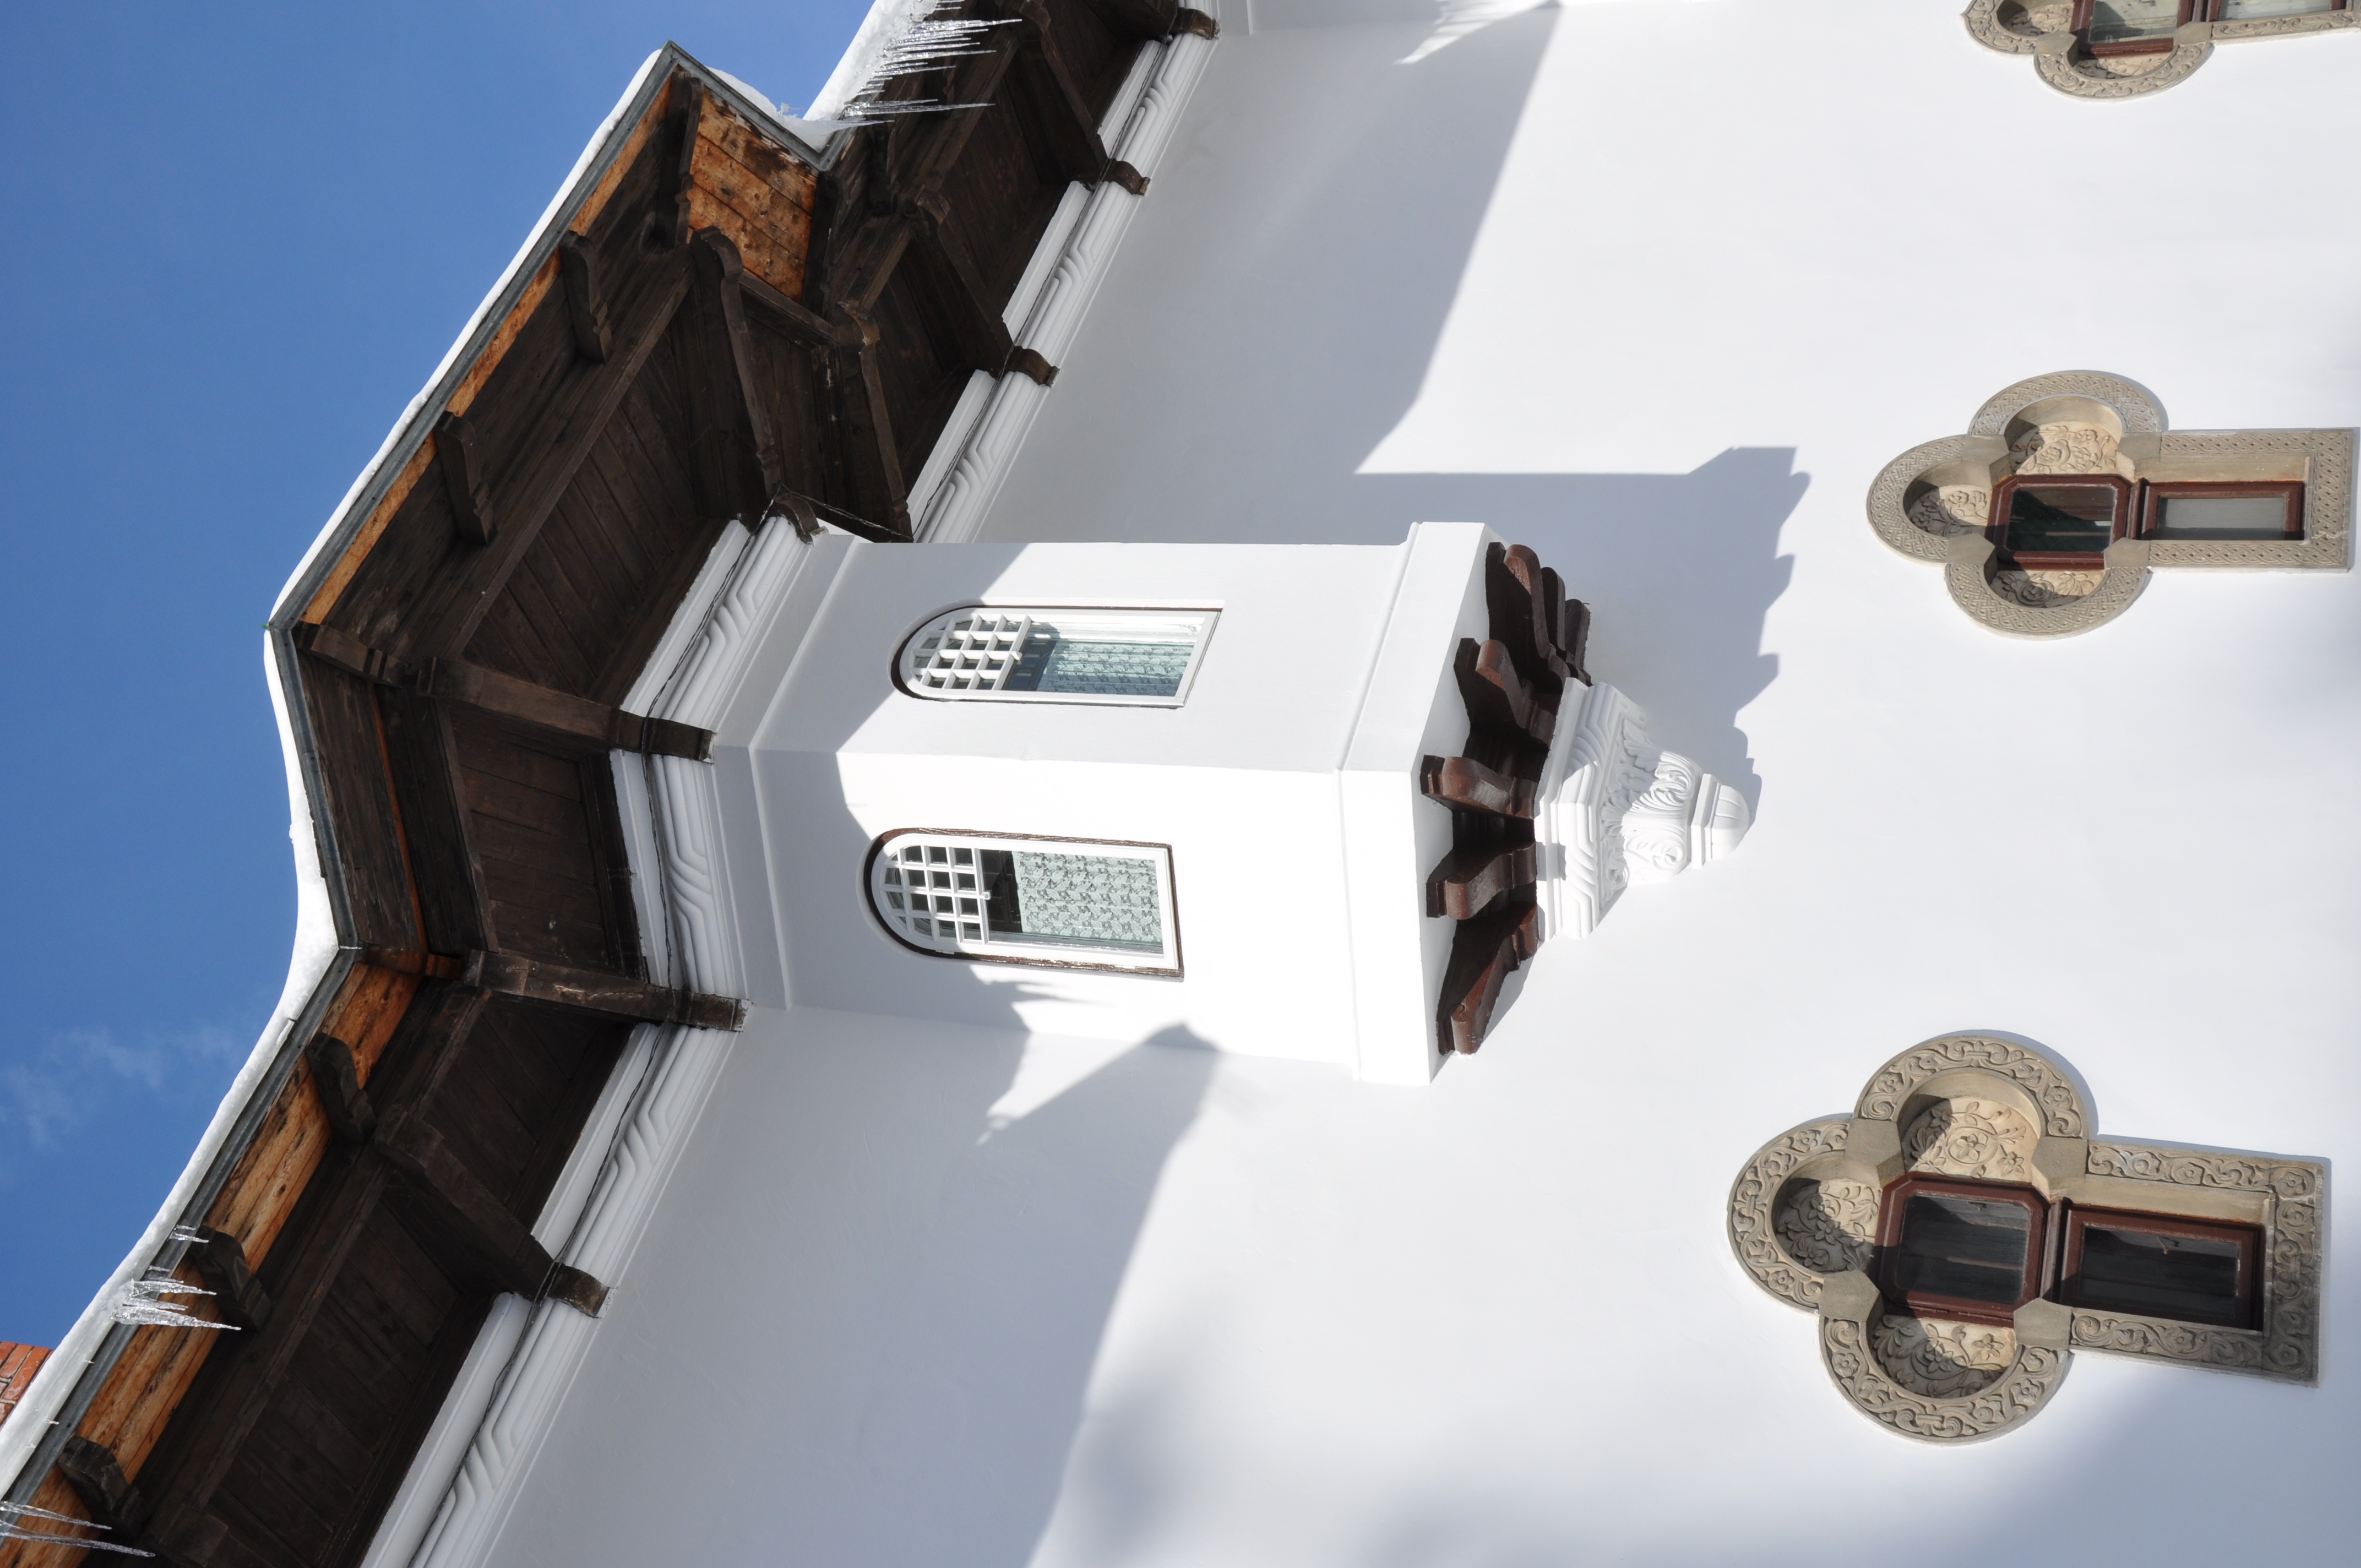
architecture, structure, photography, house, roof, building, monument, photo, religion, church, christian, lighting, photos, religious, free, cool image, de, monastery, churches, fotografie, christianity, romana, orthodox, eastern, romania, bor, biserica, arhitectura, orthodoxy, romanian, ortodoxa, patrimoniu, manastirea, manastire, ortodoxia, ortodoxie, cretinism, cretin, ecclesiastical, bisericeasc, cladire, edificiu, sinaia, lmiphiiaa16691